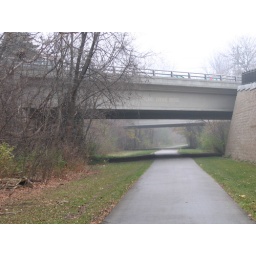
If you look over this bridge you'll see a school of Koi swimming around.